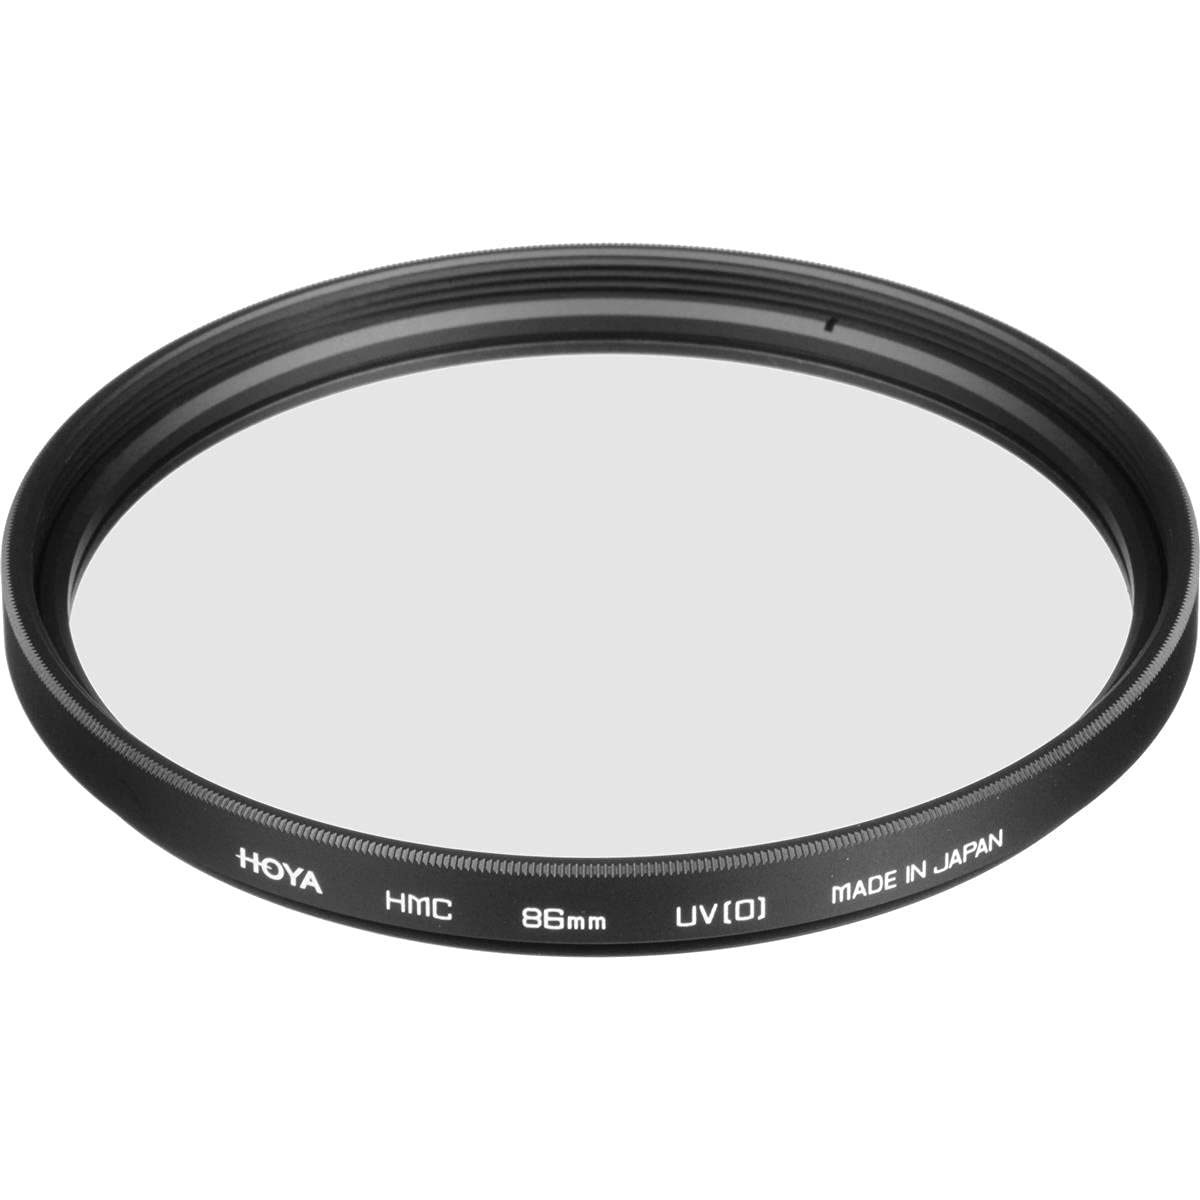
Hoya 86mm Haze UV Filter
Hoya 86mm Haze UV Filter Absorbs the ultraviolet rays which often makes outdoor photographs hazy and indistinct. A muliti-purpose fine-weather filter for color as well as black and white films. Product Features Eliminates haze. Serves as a lens protector.
Brand: Hoya
Category: Cameras & Optics > Camera & Optic Accessories > Camera Lens Accessories > Lens Filters